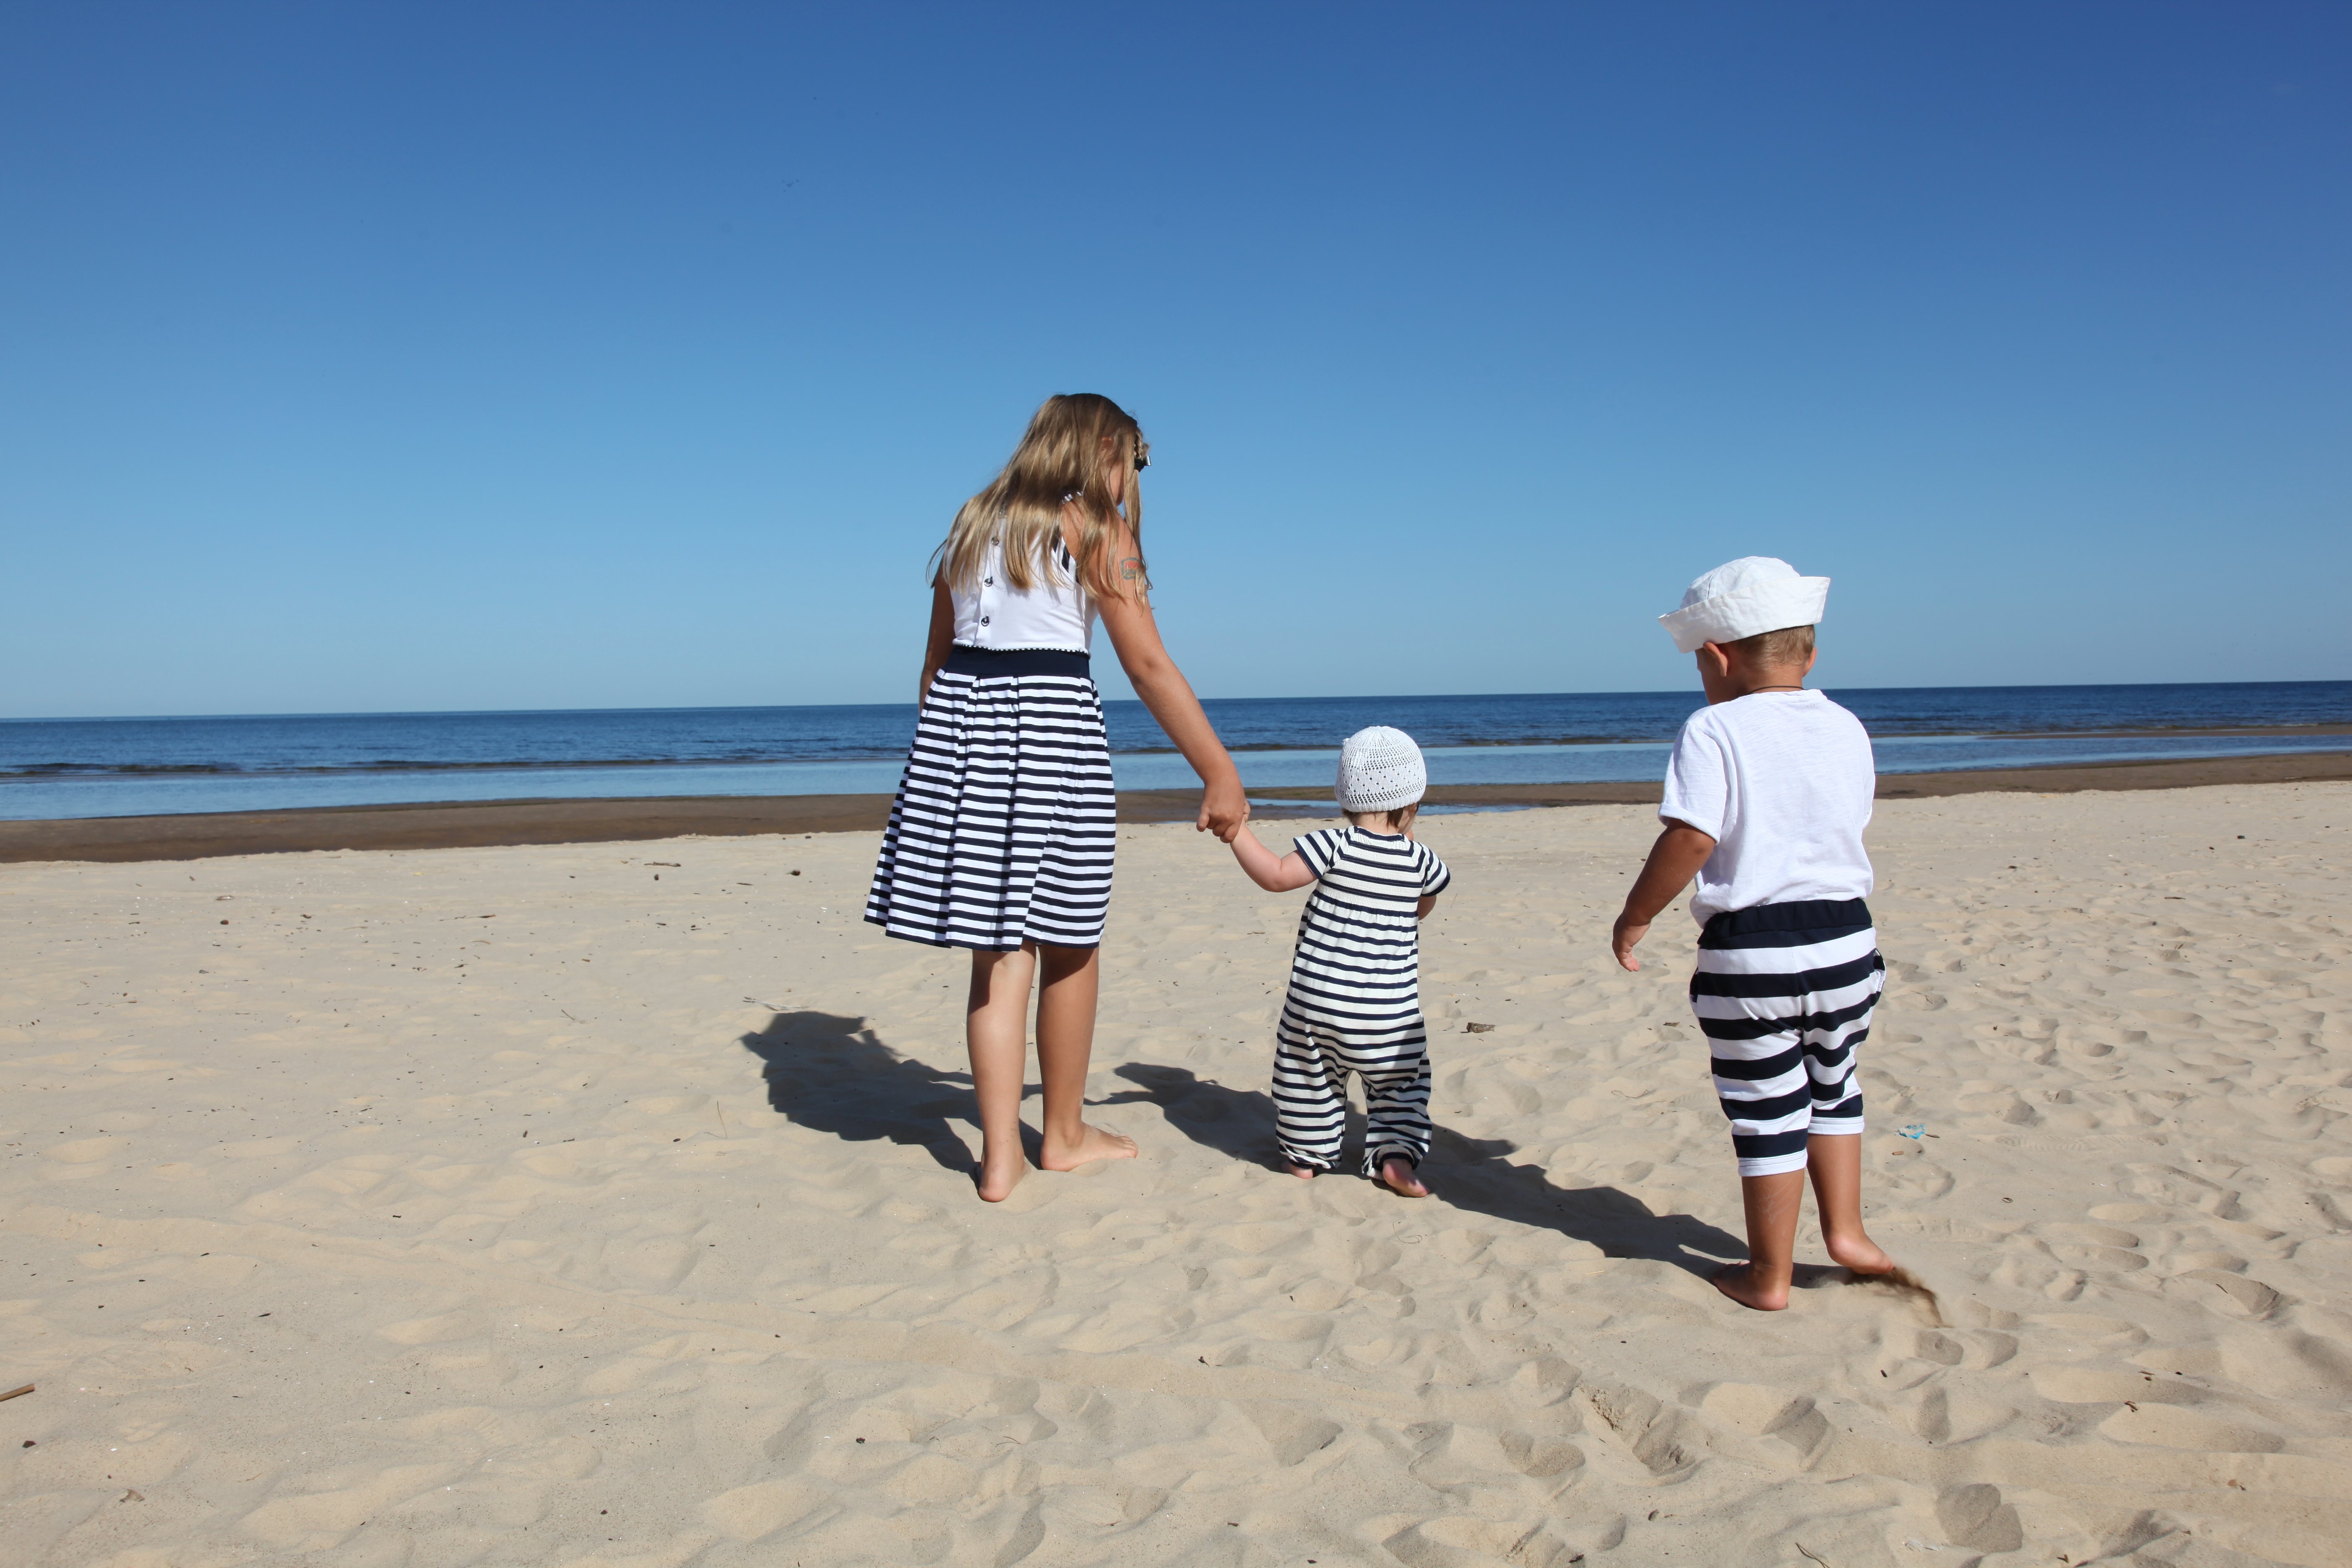
beach, sea, coast, sand, ocean, sky, shore, summer, vacation, holiday, bay, blue, seashore, material, body of water, sunny, family, kids, stripes, cape, siblings